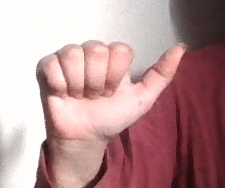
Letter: dhad